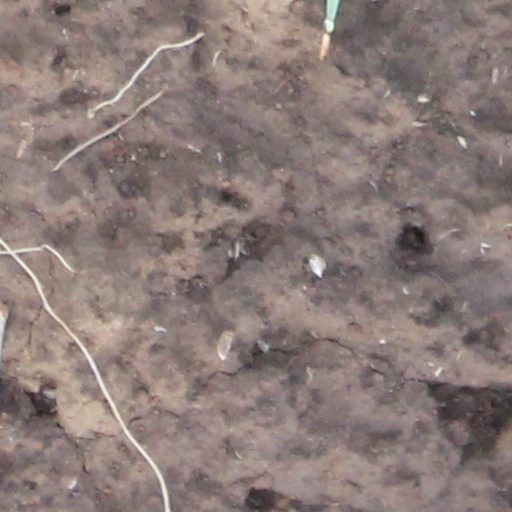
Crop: wheat